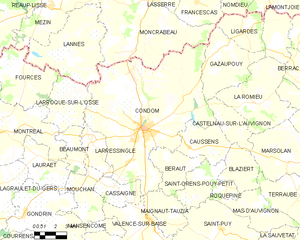
Condom, aussi appelée Condom-en-Armagnac ou Condom-sur-Baïse, est une commune française, sous-préfecture du département du Gers, dans la région Occitanie.